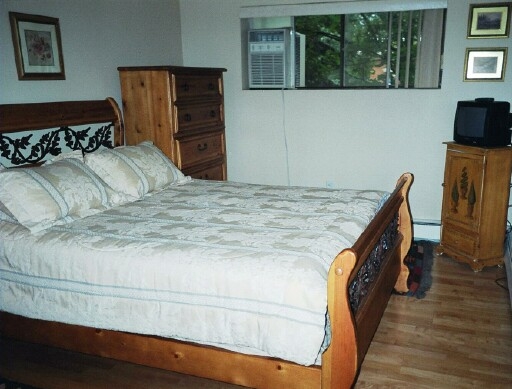
Room type: bedroom